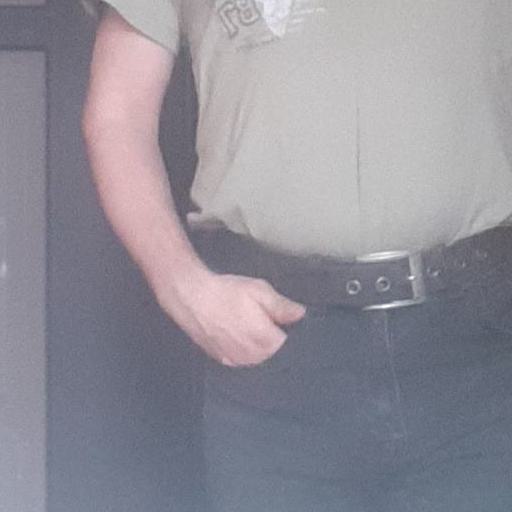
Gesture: no_gesture